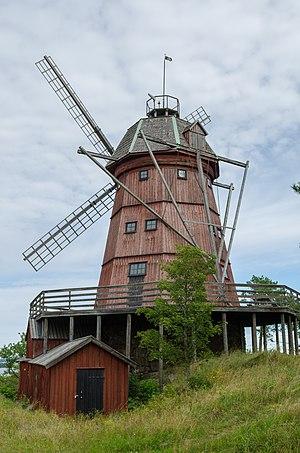
Utö est une petite île de Suède située dans l'archipel de Stockholm, connue pour son environnement naturel. L'île reçoit environ 400 000 visiteurs chaque année, dont la plupart viennent pendant l'été et le marché de Noël. Son nom signifie « île extérieure » en suédois.